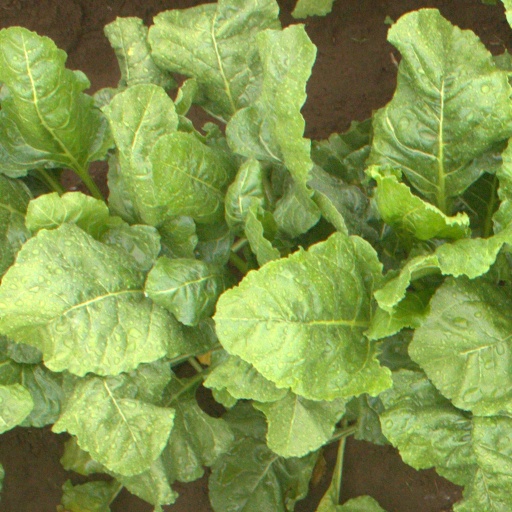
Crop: sugar beet